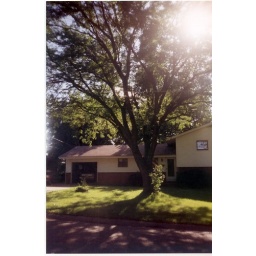
The tree in front of our house in Pleasantville and most of the front of the house.